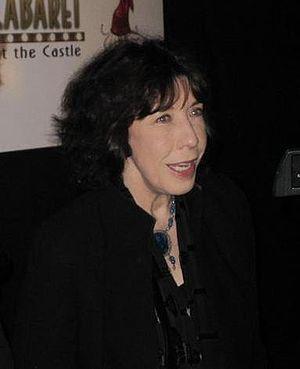
Lily Tomlin est une humoriste, actrice, productrice et scénariste américaine née le 1ᵉʳ septembre 1939 à Détroit, dans le Michigan.
Cet article présente les personnages du feuilleton télévisé Desperate Housewives.